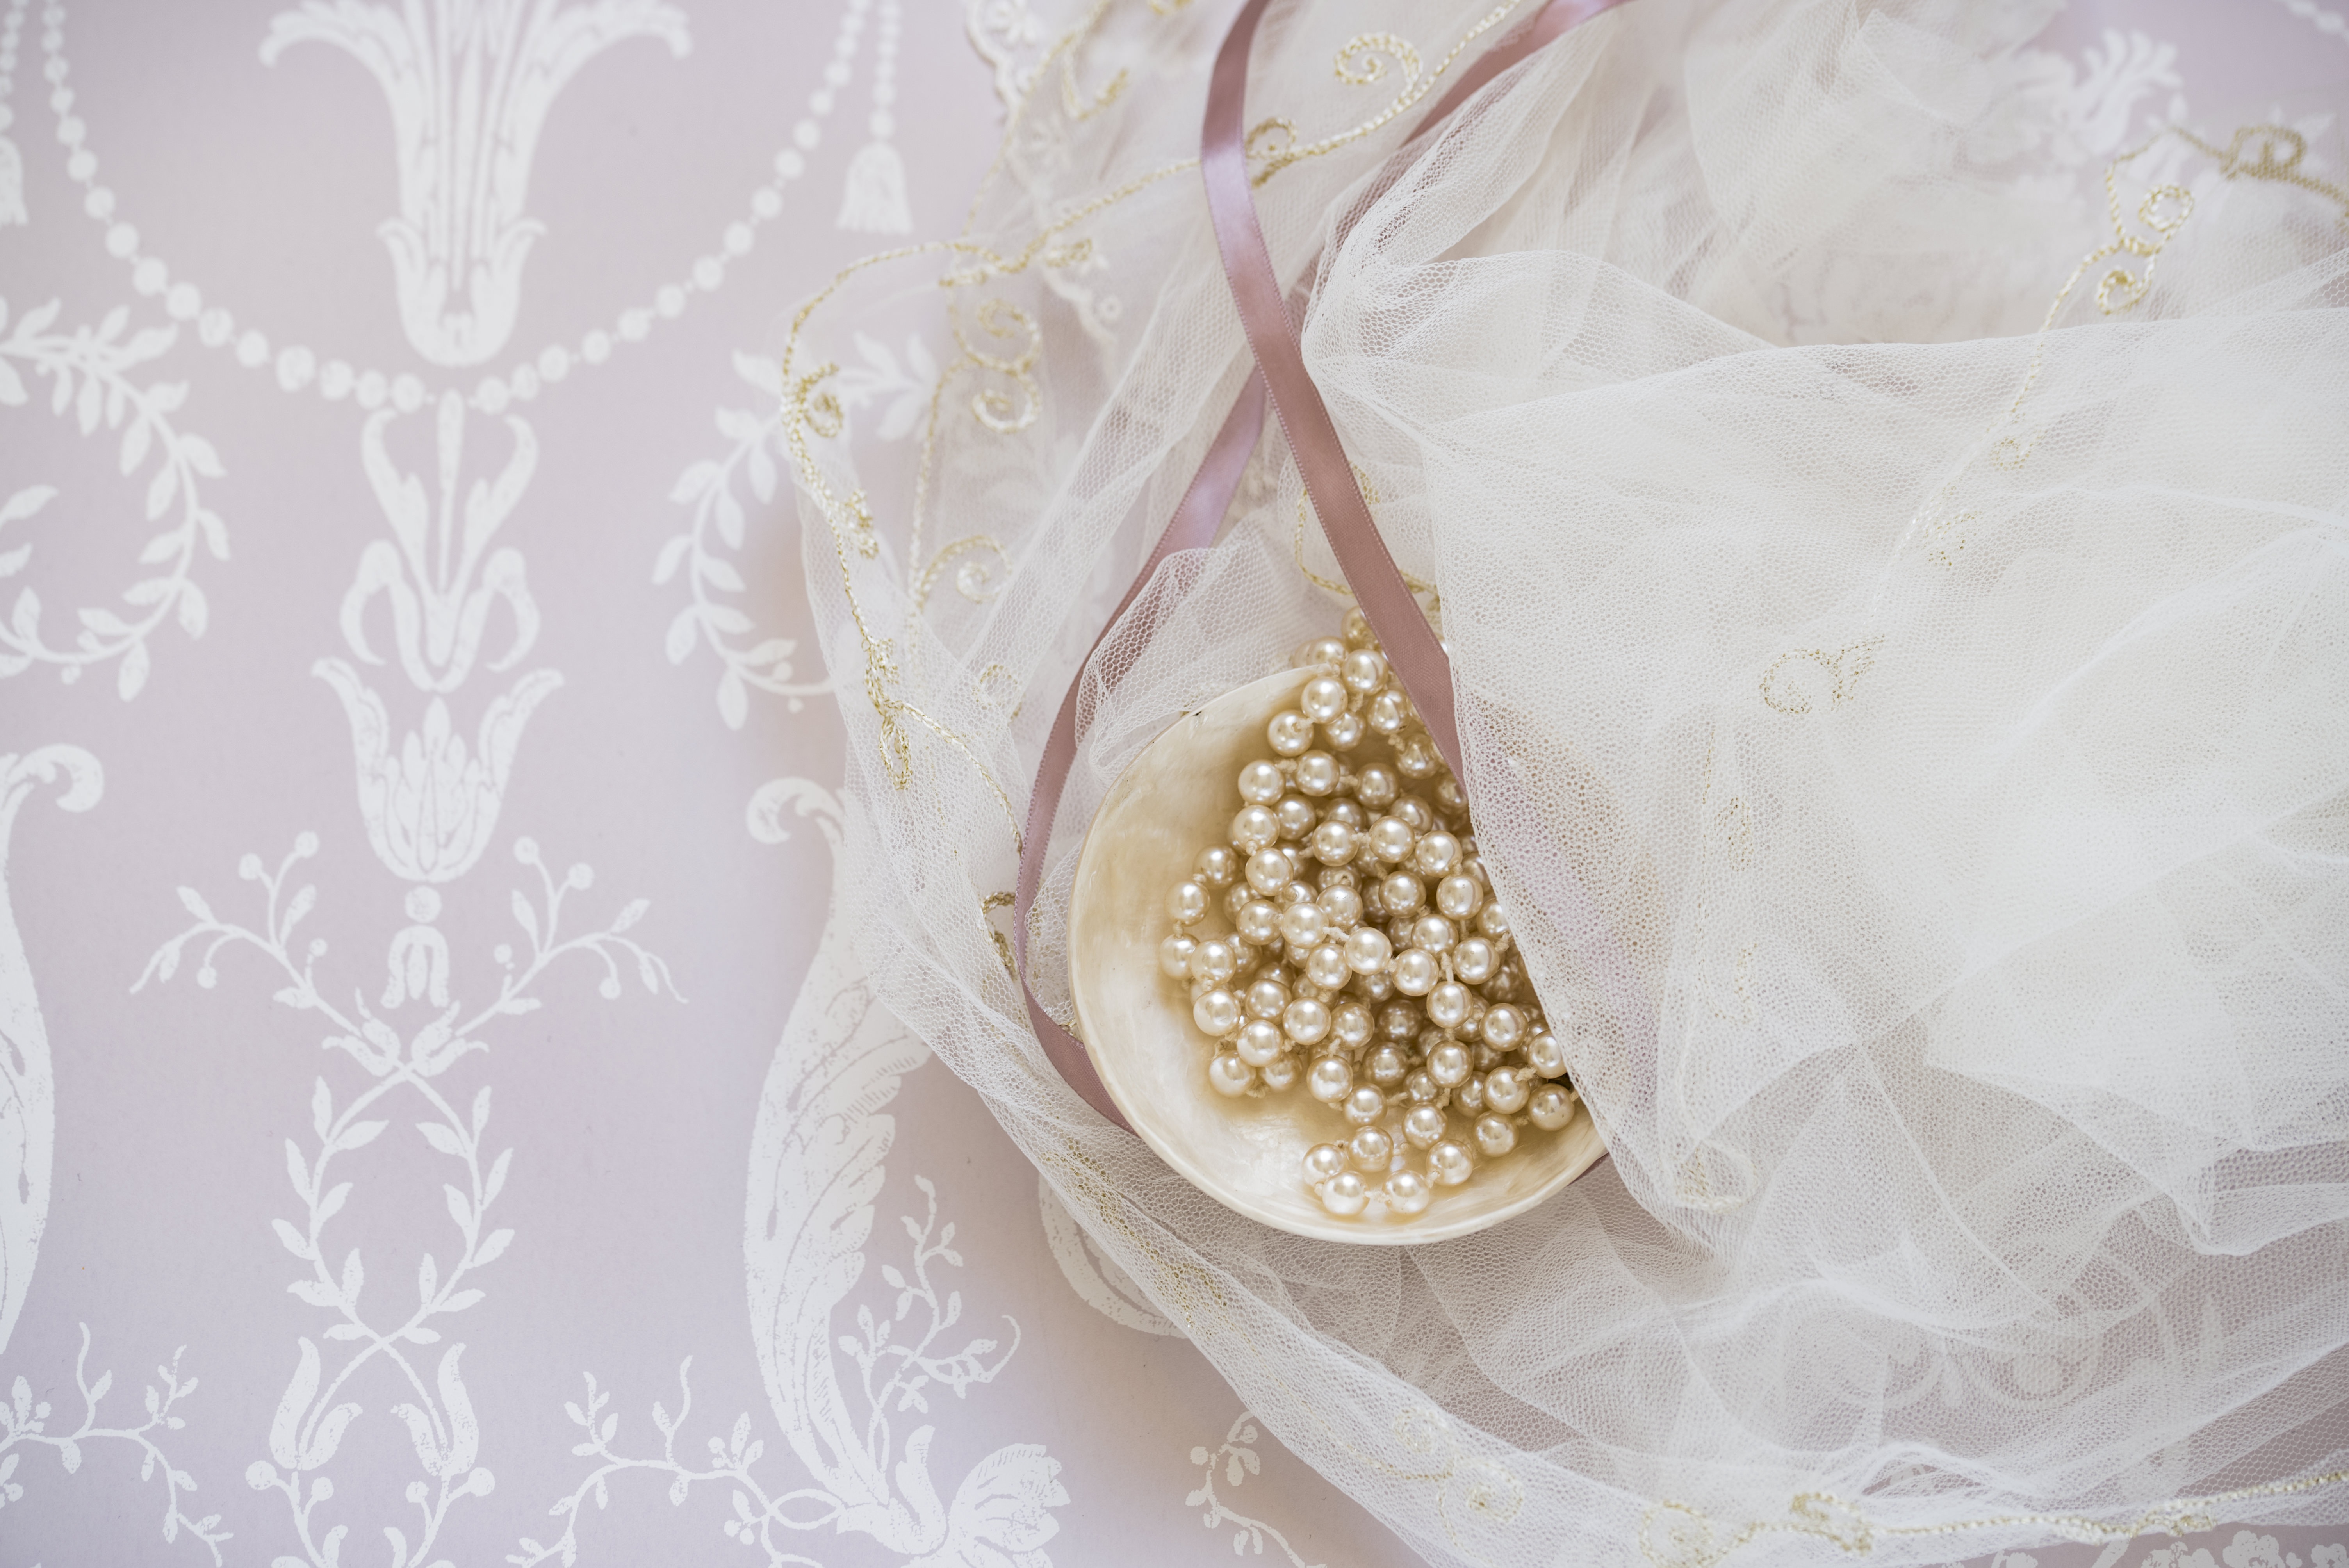
flower, petal, pattern, lace, romance, wedding, bride, material, jewellery, textile, design, ornate, elegant, veil, bridal, embroidery, sheer, flower bouquet, fashion accessory, pearl beads